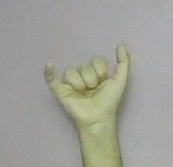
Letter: ya